Knieküchle
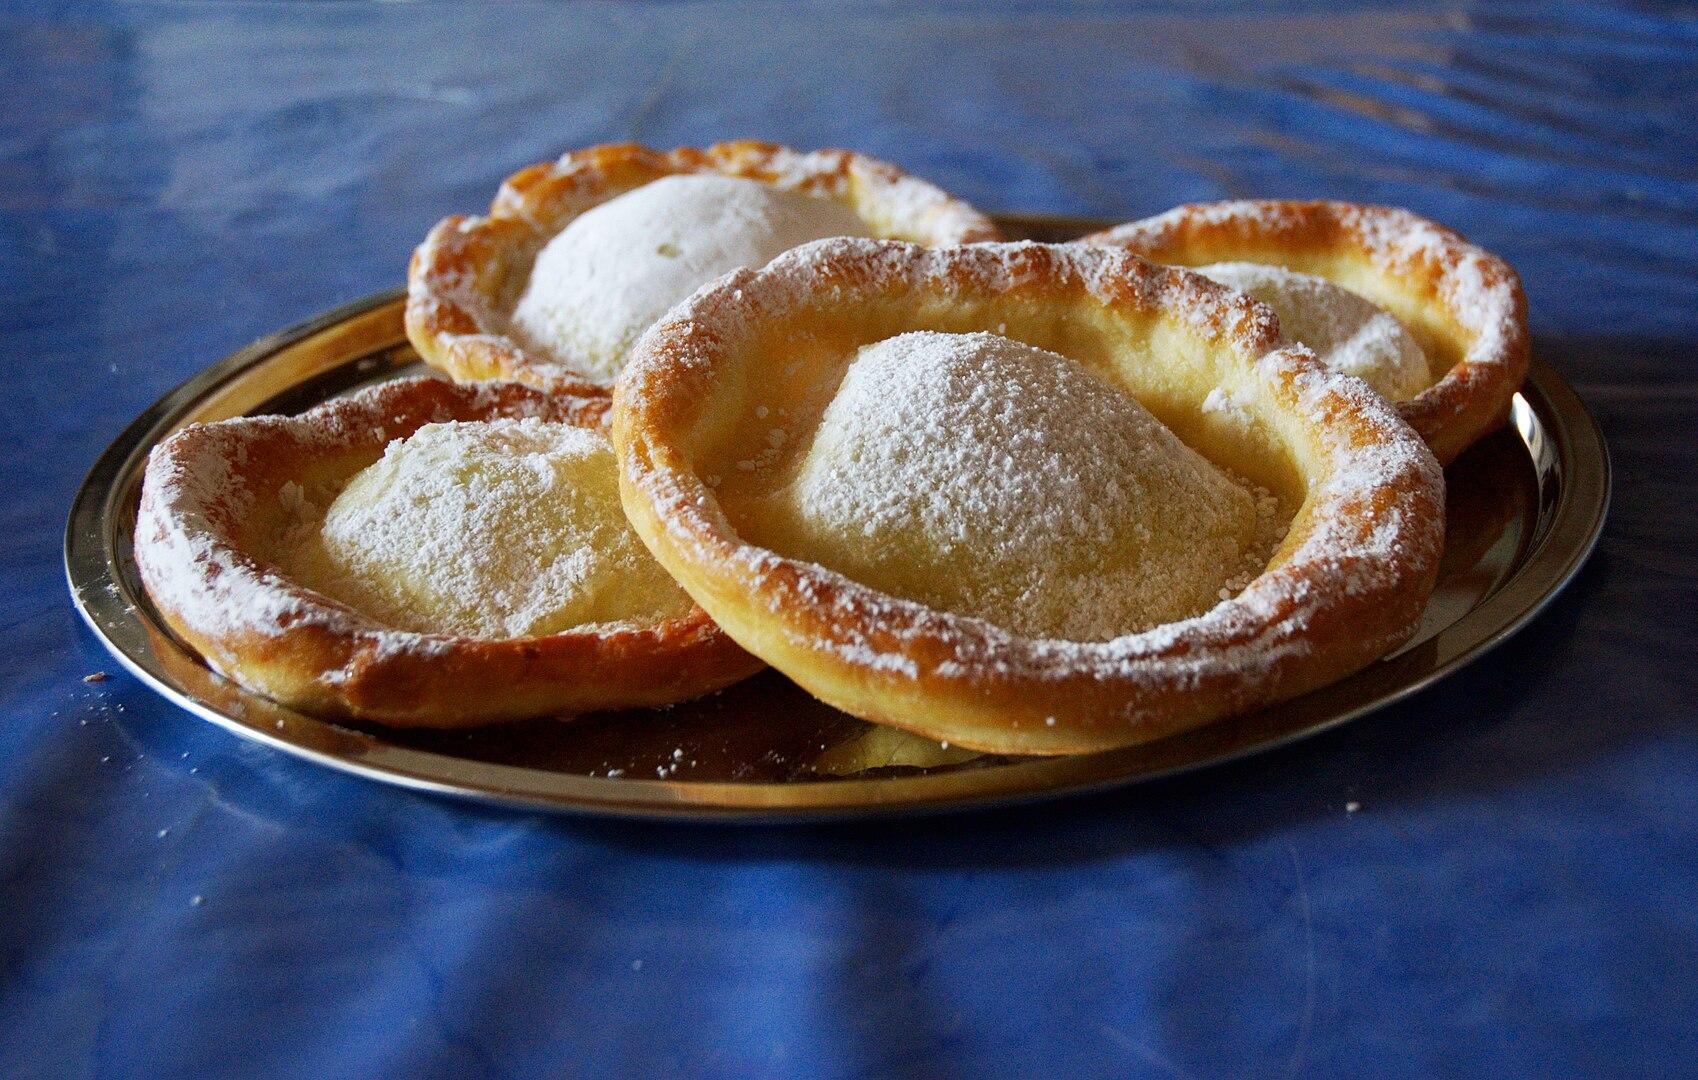
Also known as:
bar - Bavarian: Schmoiznudl
de - German: Knieküchle
es - Spanish: Knieküchle
ja - Japanese: クニーキュヒレ
lld - Ladin: Fanziëuta
ru - Russian: Кникюхле
Category: pastry (fried dough)
Cuisine: German, Austrian
Associated cuisines: German, Austrian
Area: Old Bavaria, Franconia, Western Austria, South Tyrol, Thuringia
Countries: Germany, Austria
Region: Western Europe, , , ,
The dish is a traditional fried dough pastry. As a general rule they are made of yeast dough but some recipes vary slightly. Very common for example is the addition of raisins. The dough is then shaped in a way so it is very thin in the middle and thicker on the edges. They are then fried in boiling lard and dusted with confectioner's sugar. In some areas it is eaten with apricot marmalade, lingonberry jam or sauerkraut.